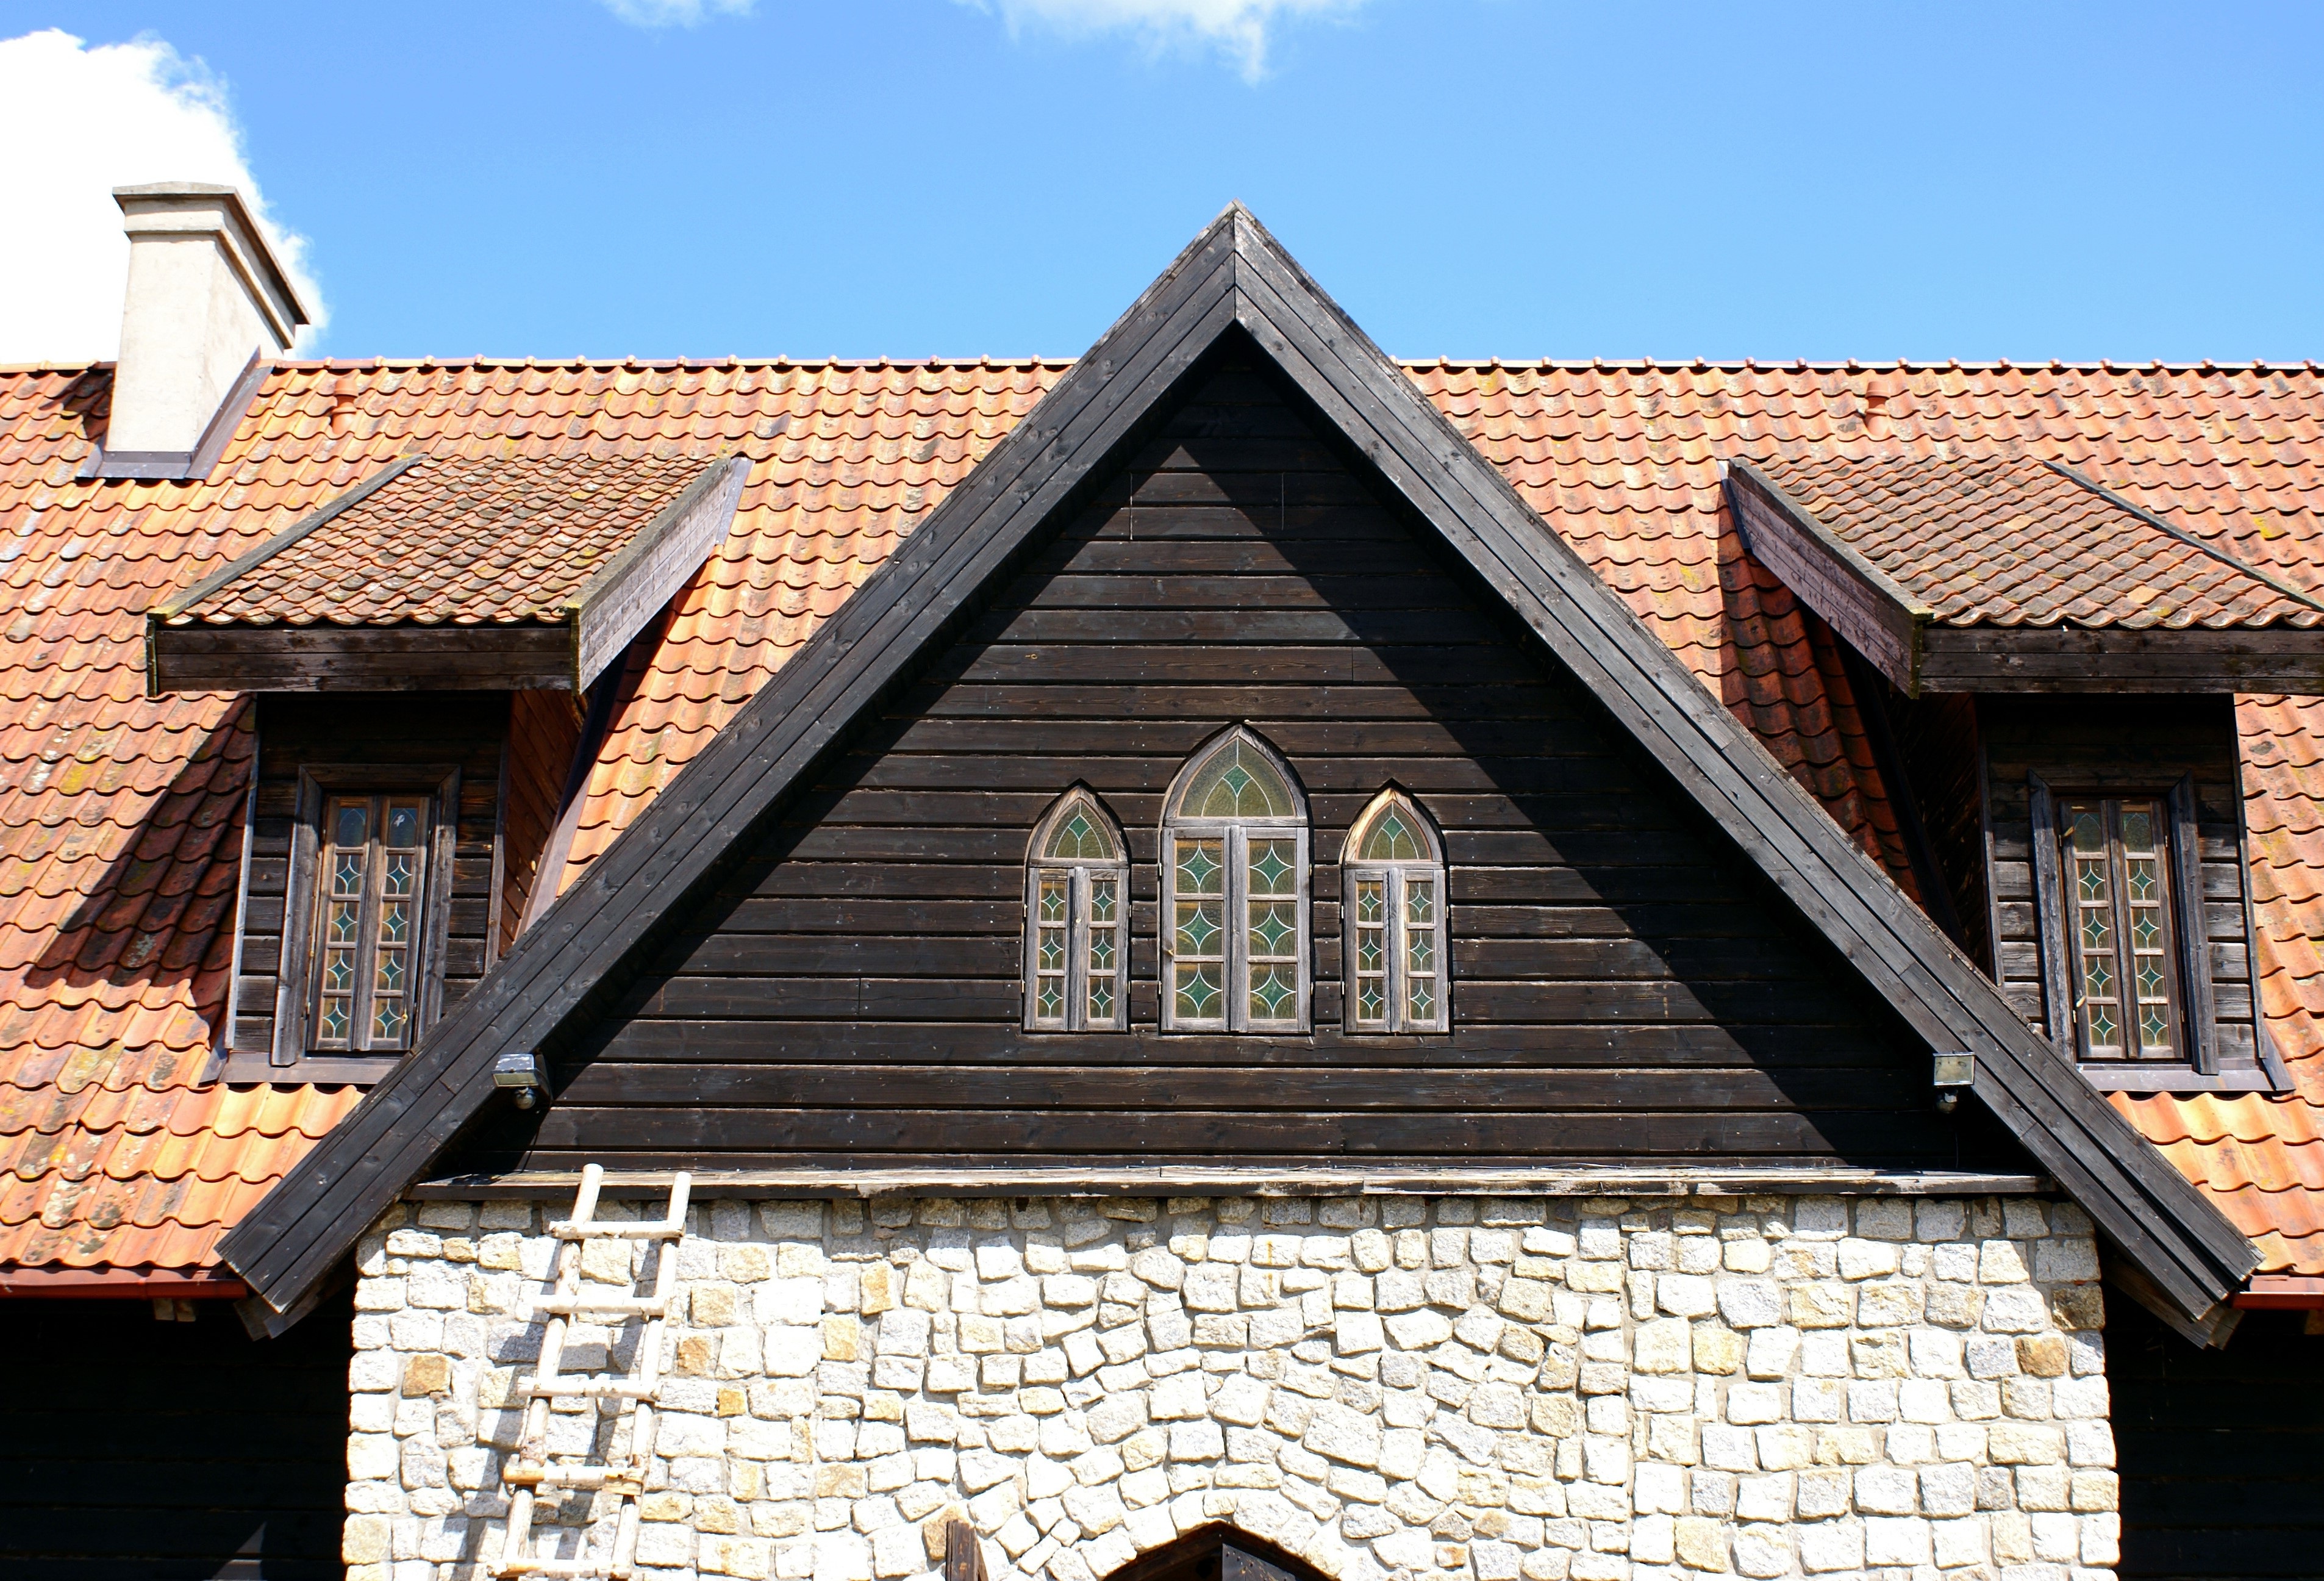
architecture, wood, house, window, roof, old, home, cottage, castle, facade, brick, material, attic, brickwork, the roof of the, siding, old buildings, podlasie, old window, the window, reconstruction of the, kiermusy, residential area, outdoor structure